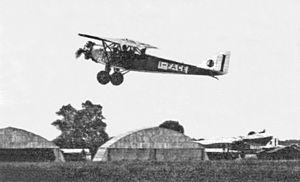
Le Challenge 1929 était la première édition du Challenge International de Tourisme organisé par l'Aéro-Club de France qui s'est déroulé du 4 au 16 août 1929 à Paris, en France.